Chakravartin Ashoka Samrat

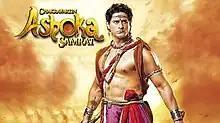

Chakravartin Ashoka Samrat is a 2015 Indian historical drama TV series that aired on Colors TV from 2 February 2015 to 7 October 2016. with Siddharth Nigam portraying the young version of the character.